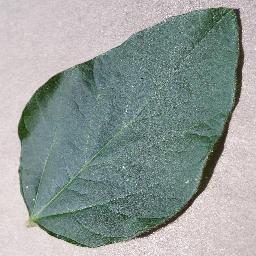
Label: Soybean___healthy